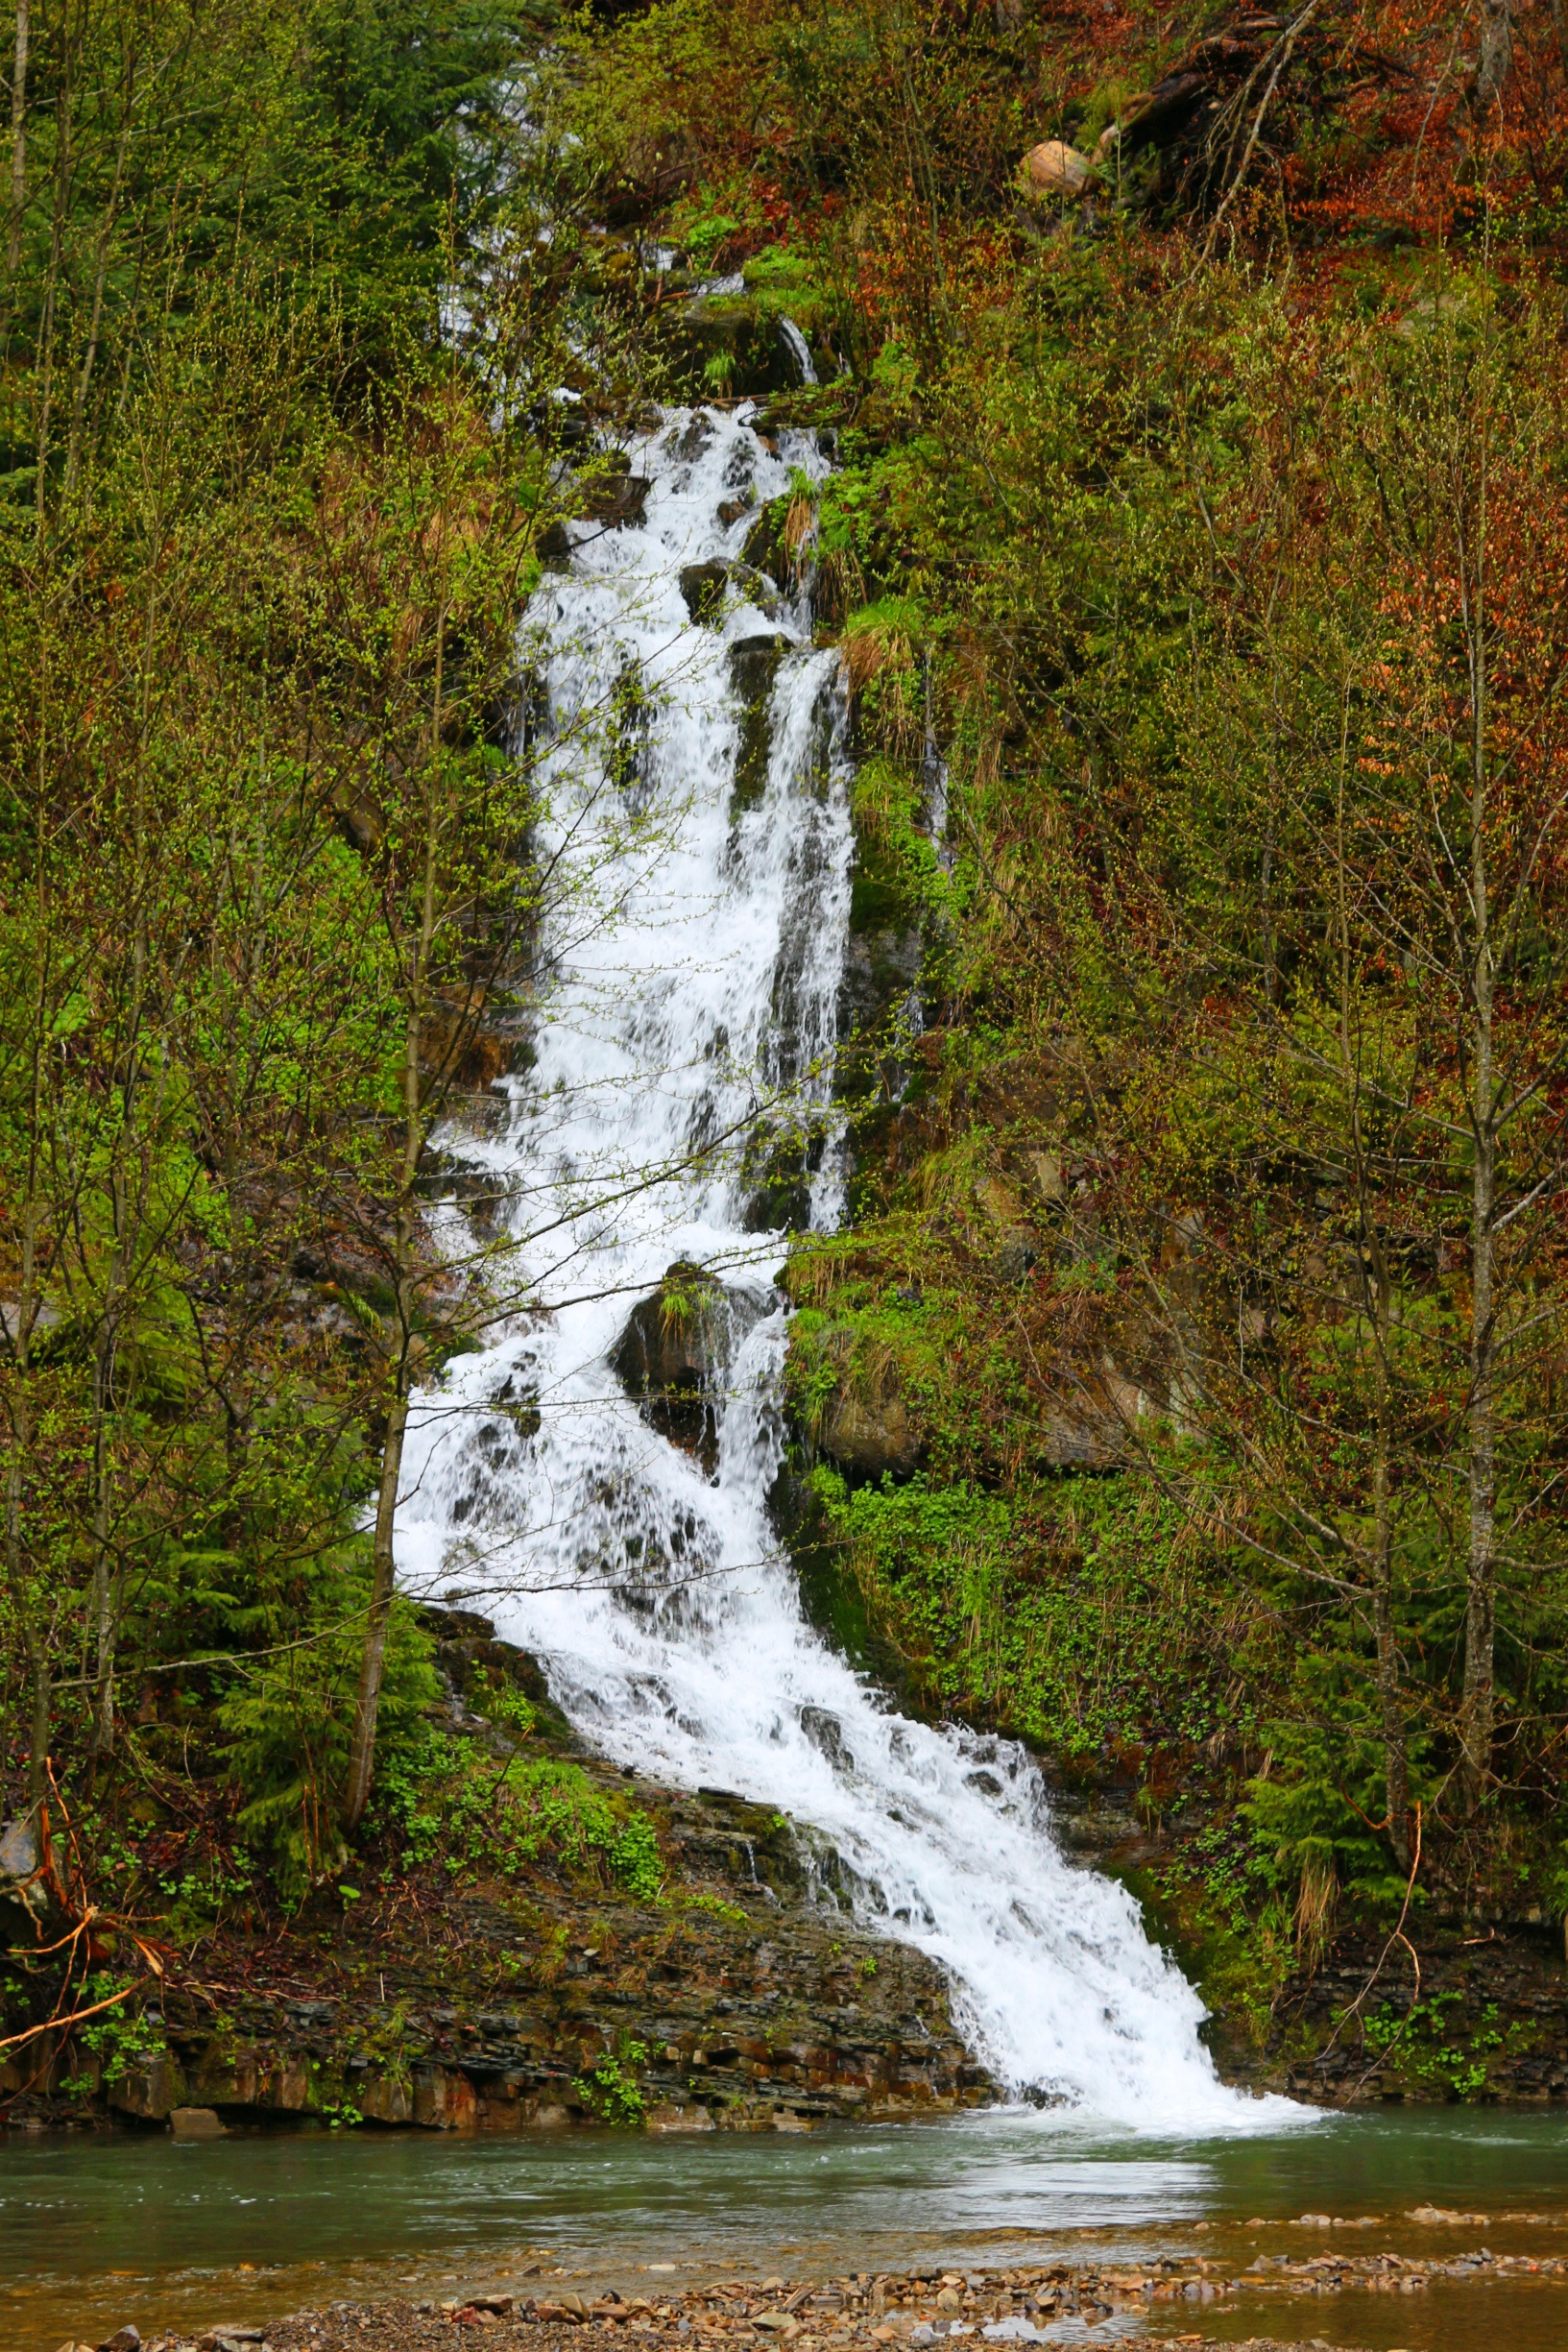
tree, water, nature, forest, rock, waterfall, creek, wilderness, leaf, river, stream, autumn, rapid, season, body of water, wasserfall, woodland, habitat, water feature, watercourse, carpathians, natural environment